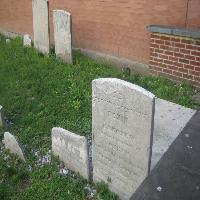
Weather: cloudy or overcast